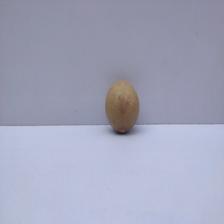
Size: Small